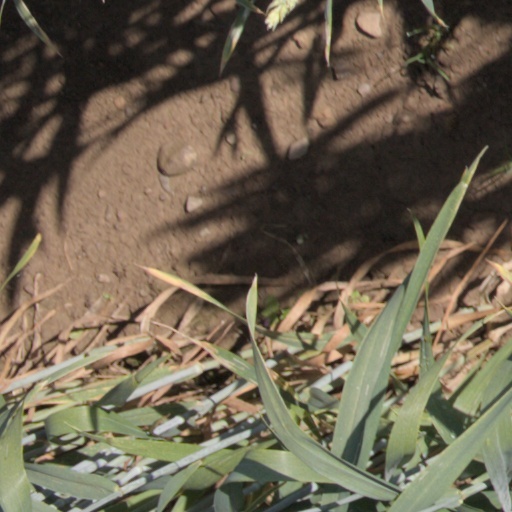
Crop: wheat